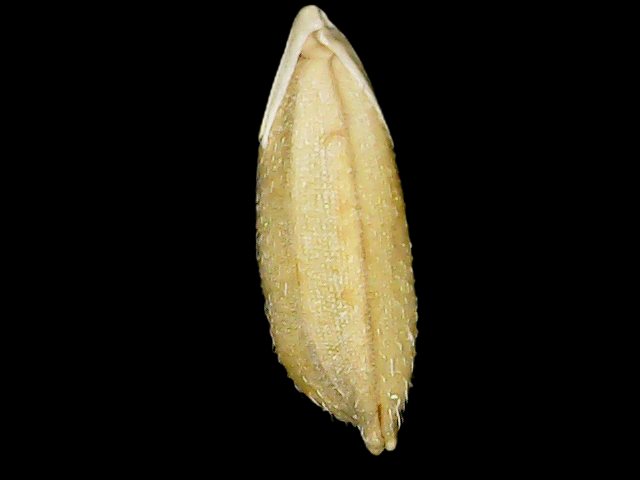
Rice variety: Bd51